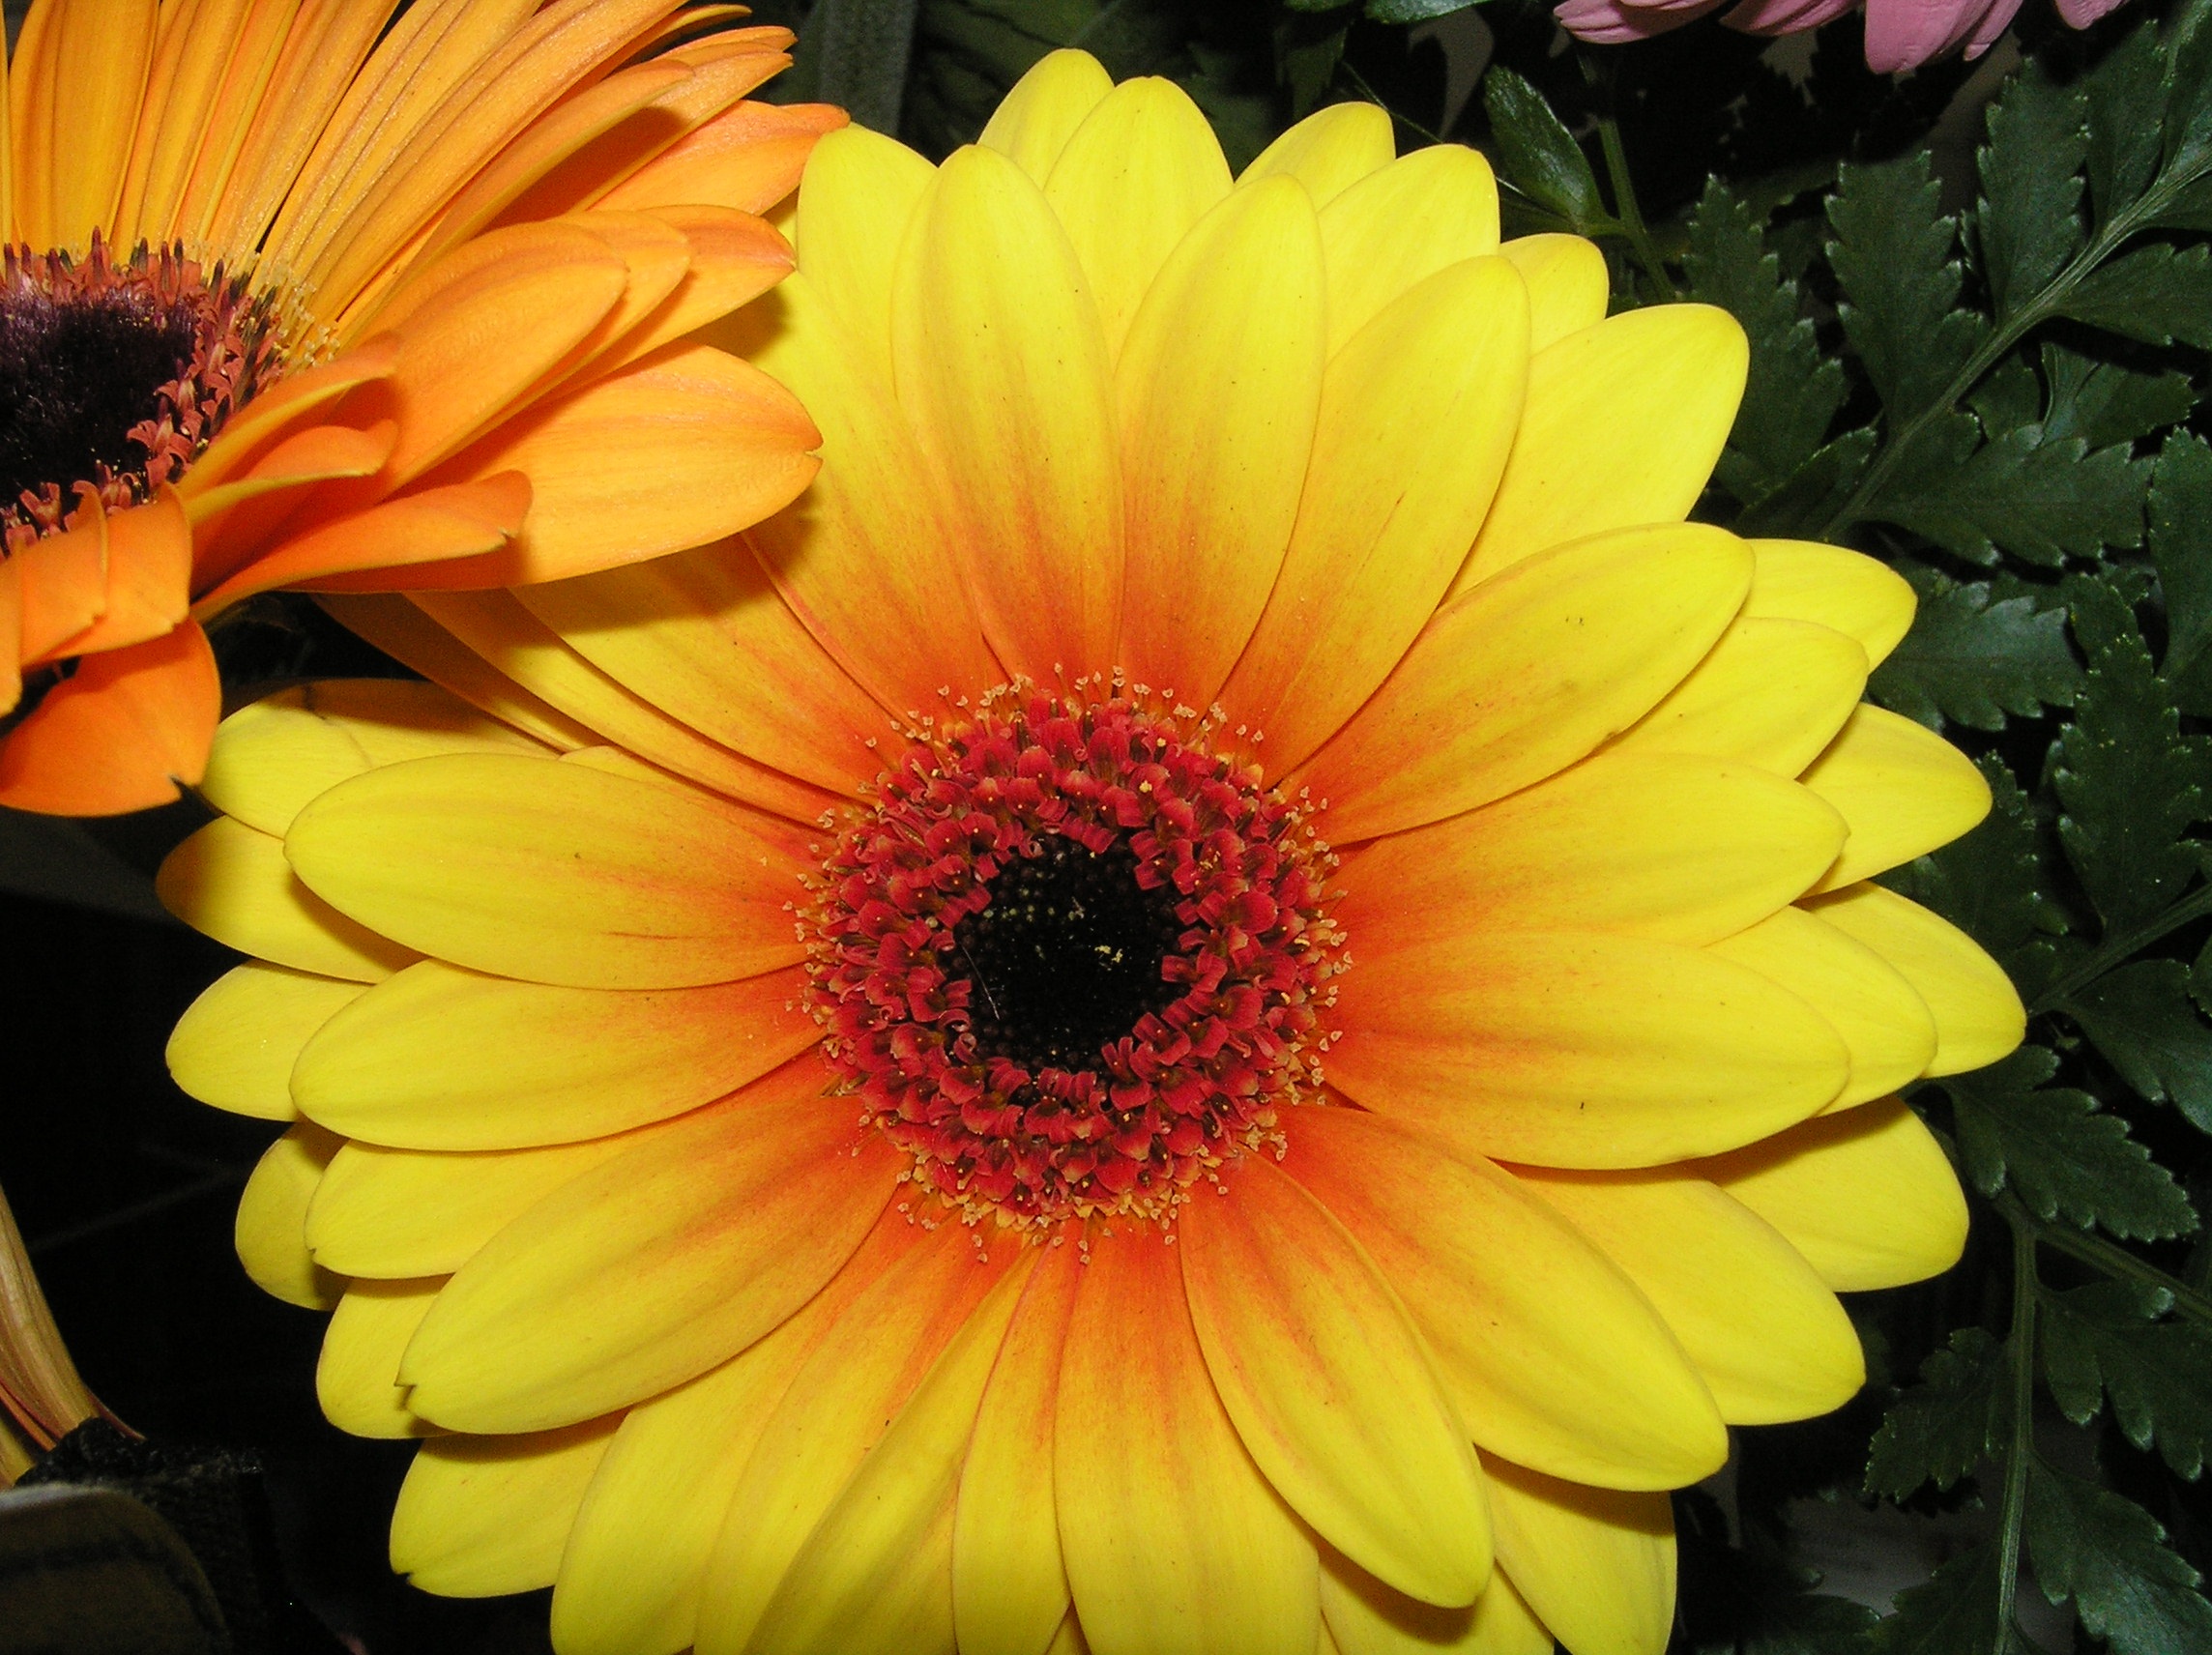
plant, flower, petal, daisy, botany, blooming, yellow, flora, gerbera, macro photography, flowering plant, daisy family, annual plant, plant stem, land plant